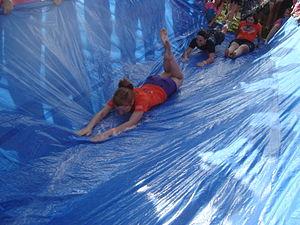
L'Université Saint-Francis-Xavier est une université canadienne, située à Antigonish, en Nouvelle-Écosse. Ouverte en 1853, elle compte 4 500 étudiants en 2012. Elle offre des programmes de premier cycle en lettres et sciences humaines, en sciences, en éducation, en commerce et en systèmes d'information, des programmes d'études avancées en sciences humaines, en éducation et en sciences ainsi que des programmes menant à des certificats et à des diplômes dans différentes disciplines.